Ukrainians in Paraguay

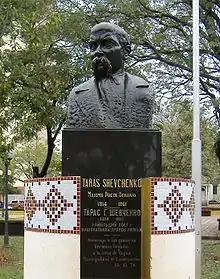
A bust and plaque honouring Ukrainian national poet Taras Shevchenko in the city of Encarnación, Paraguay. Beneath the biographical data (in Spanish and Ukrainian), the plaque reads: "Homage to the Ukrainian pioneers who came to the area of Itapúa."

Ukrainians in Paraguay are an ethnic minority in Paraguay. In the mid-1990s, 5,000 to 8,000 Ukrainians lived in Paraguay, clustered in small communities near the southeastern city of Encarnacion, which borders the Argentine province of Misiones (the heartland of Ukrainian immigration to that country). The majority of Ukrainians in Paraguay work as farmers, cultivating rice, corn, wheat and yerba mate.